Margaret Aylward

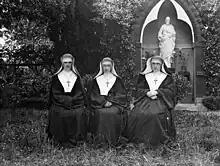
Group picture of nuns from Convent of the Holy Faith Ireland 1915.

There was a growth in religious orders for women in Ireland from the early nineteenth century due to a relaxing of anti-Catholic Penal Laws. These included the Irish Sisters of Charity who were established in 1815 under Mary Aikenhead, the Irish Loreto Order (1822) under Frances Ball, and Catherine McAuley's Sisters of Mercy (1831). Archbishop Cullen of Dublin was an important figure in persuading leaders of religious communities of women, like Catherine McAuley, to formally organise as religious congregations in order to continue their charitable work and be respectable. While Aylward was resistant to this idea for a while, she eventually agreed. In 1857 the Sisters of the Holy Faith were established, and in 1869 the order were approved by Pope Pius IX.